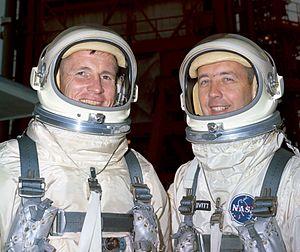
Gemini 4 est la deuxième mission habitée du programme Gemini destiné à mettre au point les techniques nécessaires pour la réalisation du programme Apollo. Au cours de la mission l'astronaute Edward White a effectué la première sortie dans l'espace américaine.